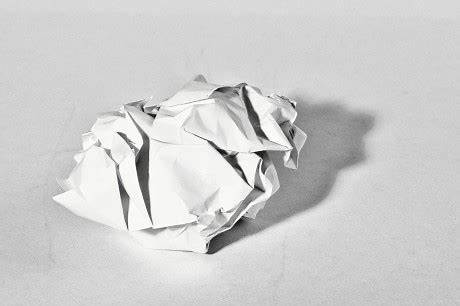
Waste category: paper